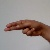
The image shows a hand gesture representing the letter 'H' in Indian Sign Language.